Battle of Ramillies

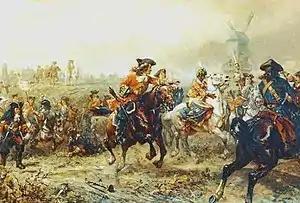
"King's Horse at Ramillies, 1706". Unknown author.

Villeroi's right flank fell into chaos and was now open and vulnerable. Alerted to the situation de Guiscard ordered an immediate attack with 14 squadrons of French dragoons currently stationed in the rear. Two other battalions of the Greder Suisse Régiment were also sent, but the attack was poorly co-ordinated and consequently went in piecemeal. The Anglo-Dutch commanders now sent dismounted Dutch dragoons into Taviers, which, together with the Guards and their field guns, poured concentrated musketry- and canister-fire into the advancing French troops. Colonel d’Aubigni, leading his regiment, fell mortally wounded.